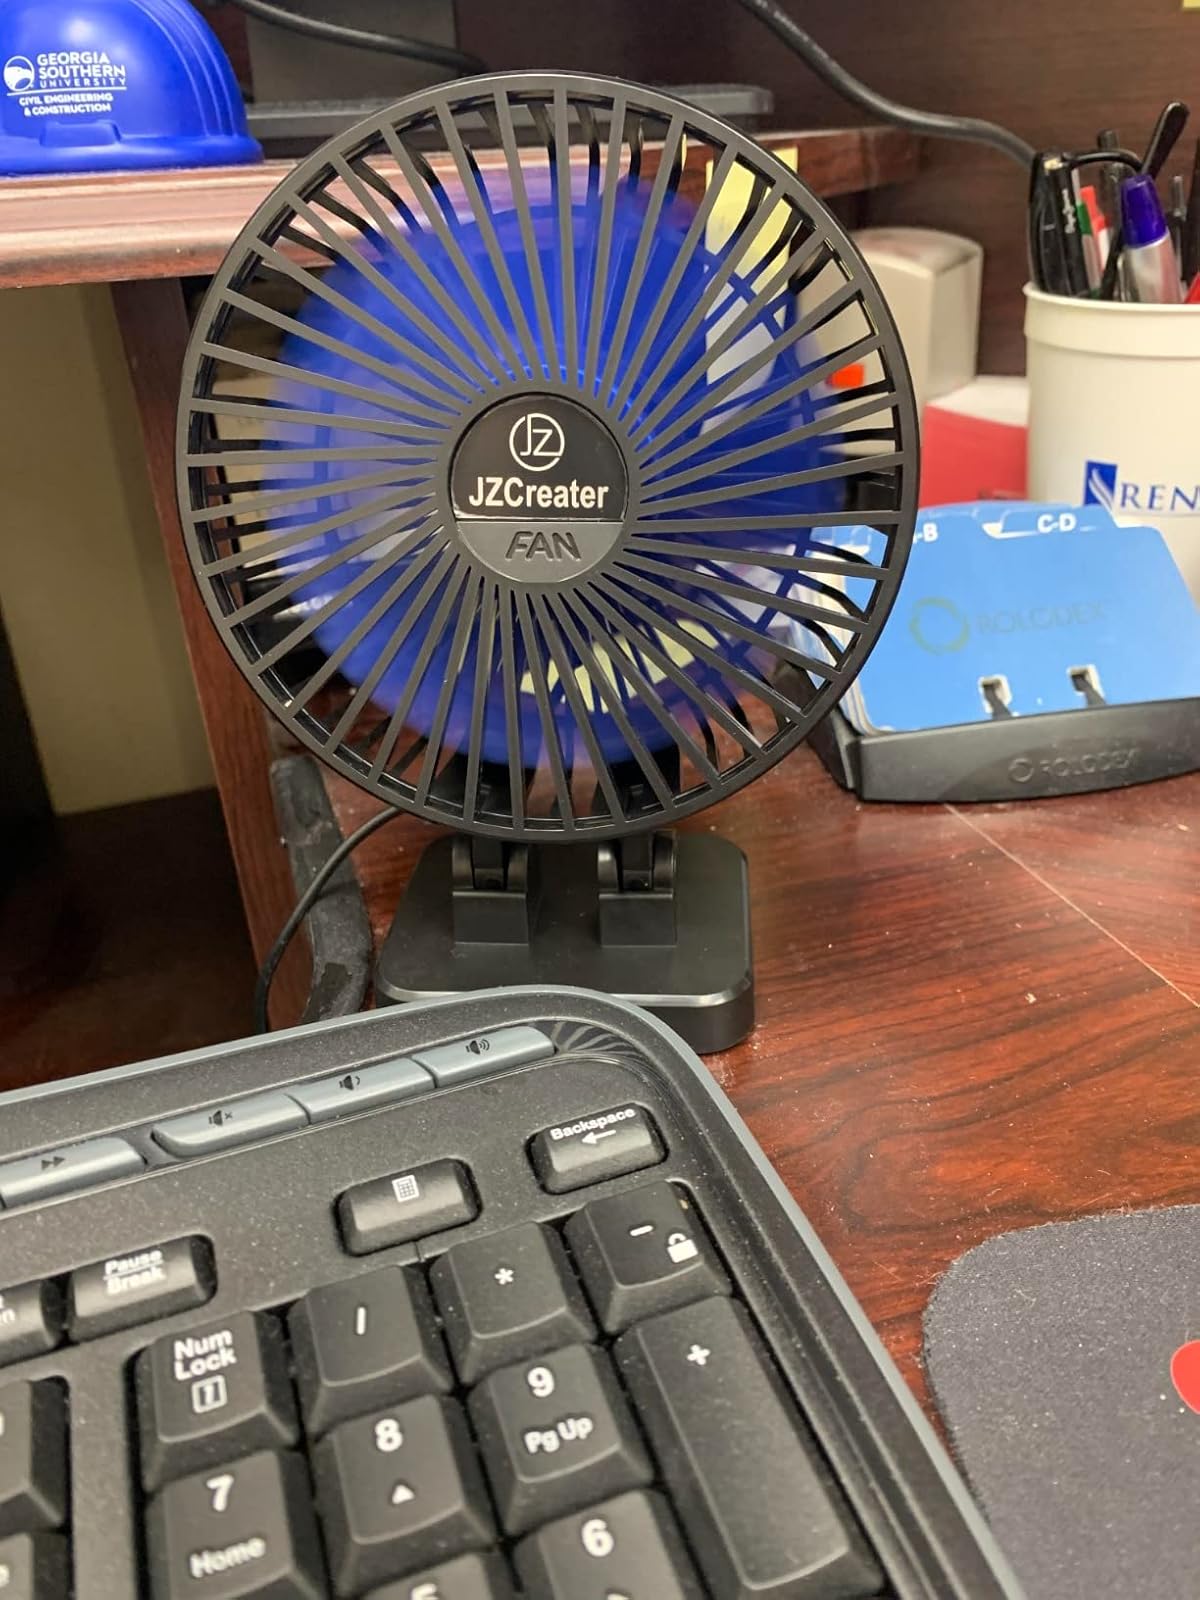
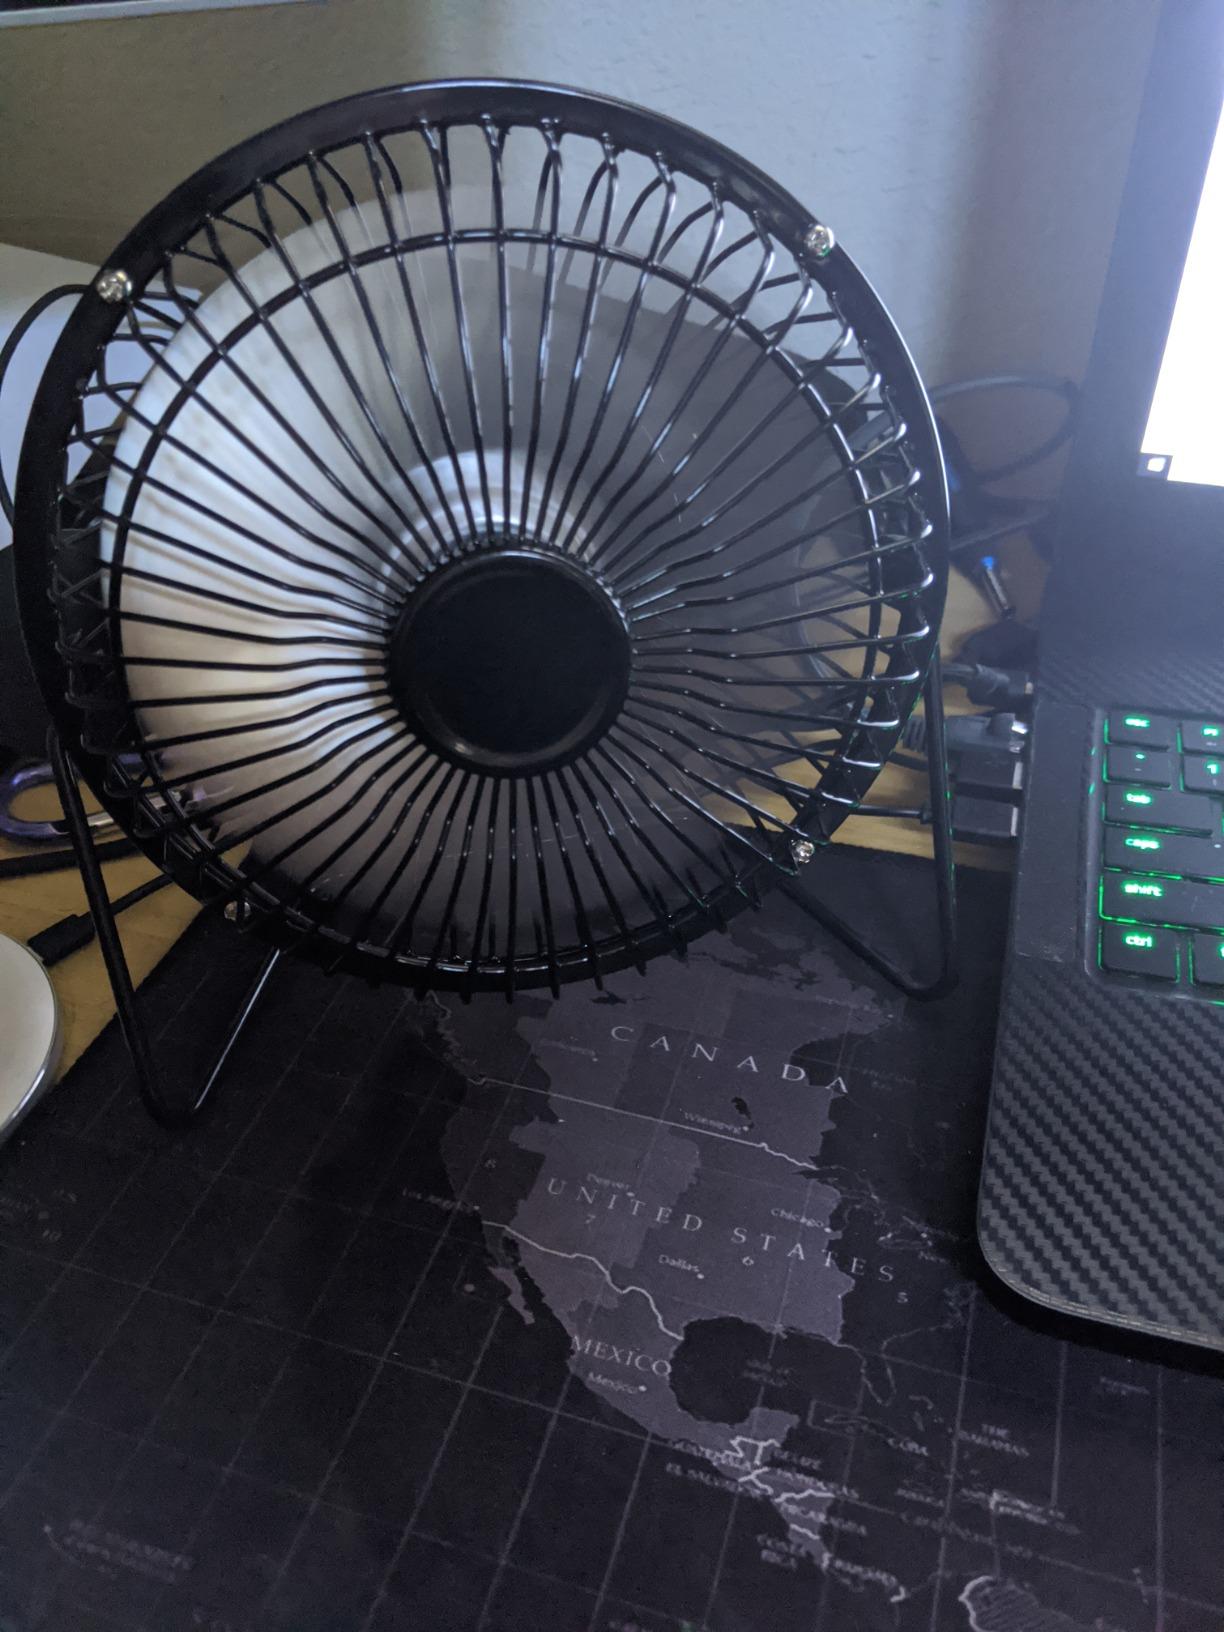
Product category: fan
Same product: no